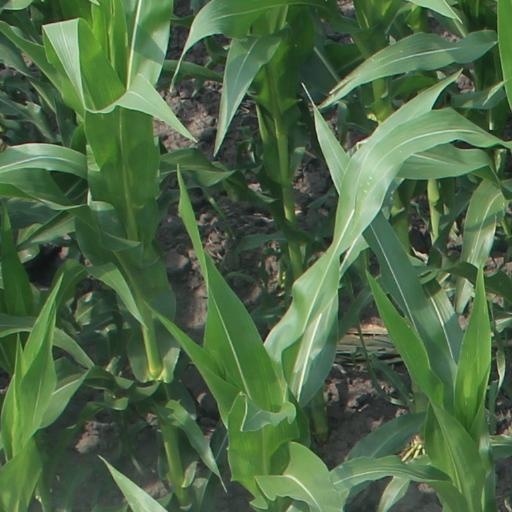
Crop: maize; corn